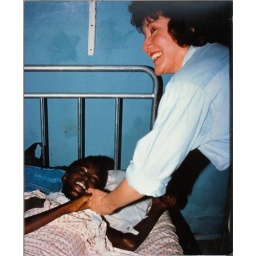
Red Cross - Africa - boy in bed